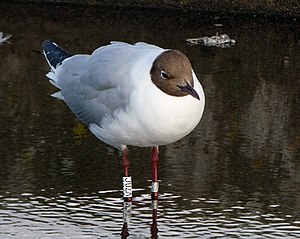
Hættemåge / Udseende
Ringmærket hættemåge i sommerdragt.
Hættemågen er Danmarks mest almindelige måge. Den er endvidere udbredt i resten af Europa, Asien og i kystegne i det østlige Canada. Hovedparten af bestanden er trækfugle, der trækker mod syd om vinteren, men en del af hættemågerne er dog standfugle. De danske hættemåger trækker i juli typisk til Vesteuropa for at fælde og overvintre.